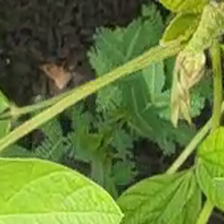
Weed species: Dwarf_cassia_(Chamaecrista pumila)